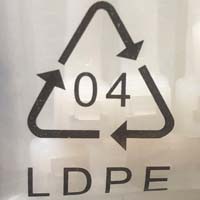
Plastic recycling code class: 4_low_density_polyethylene_PE-LD